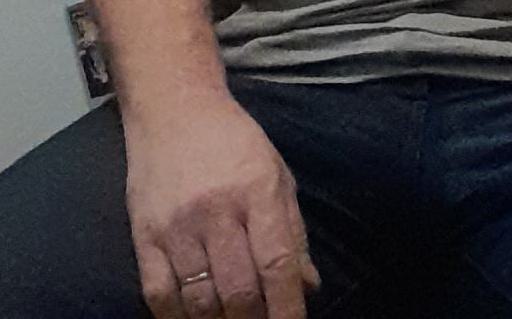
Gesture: no_gesture